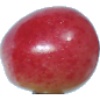
Label: cherry_rainier